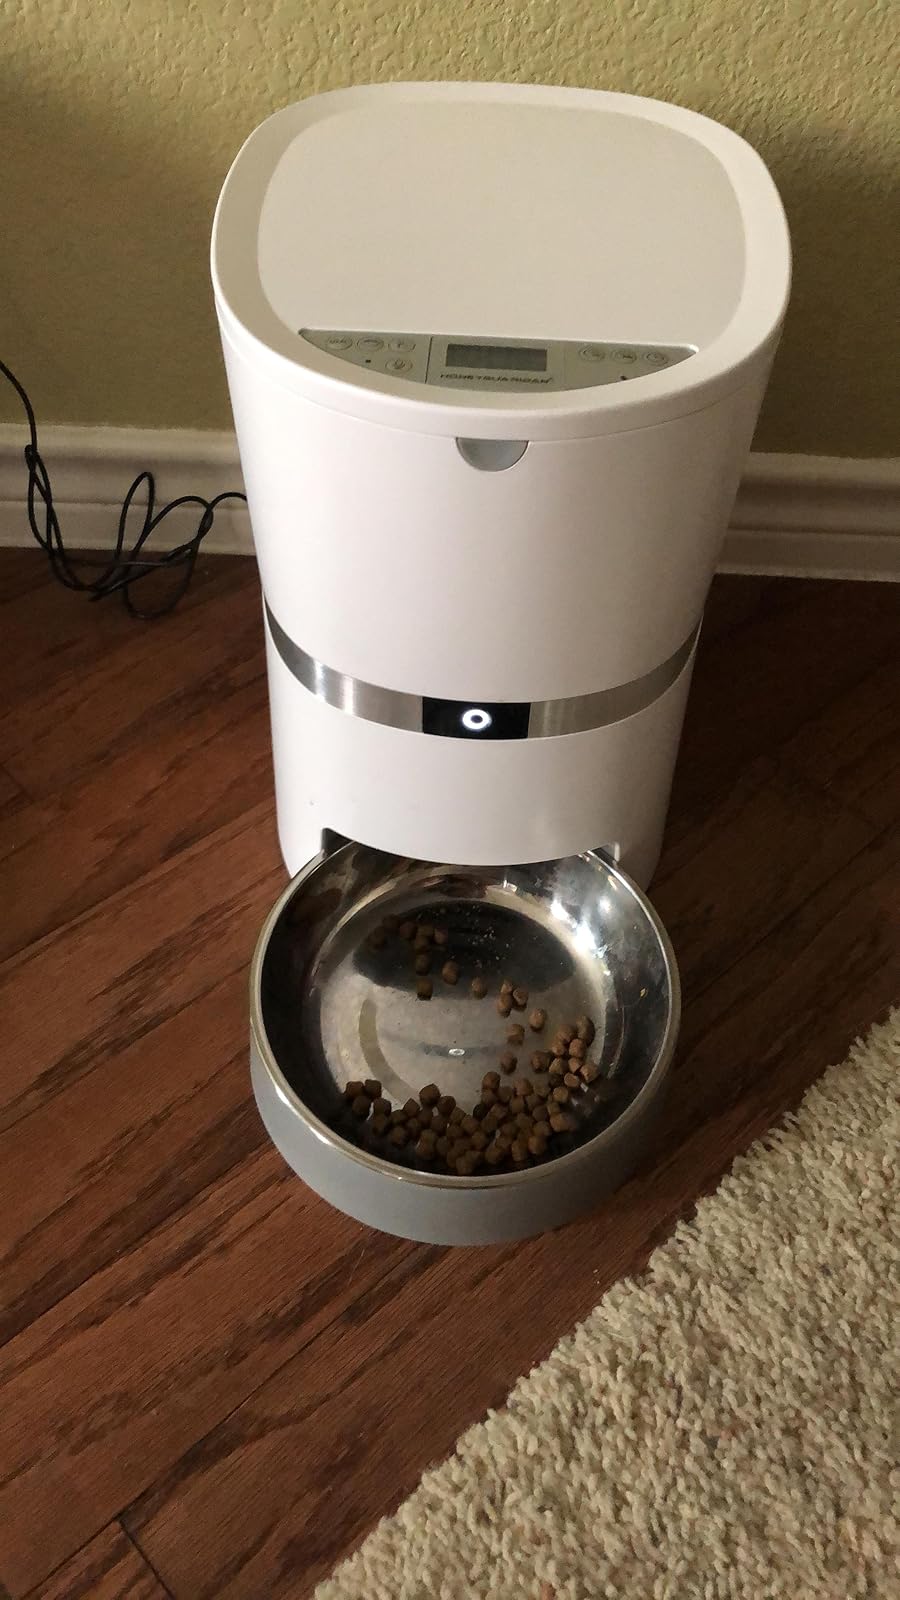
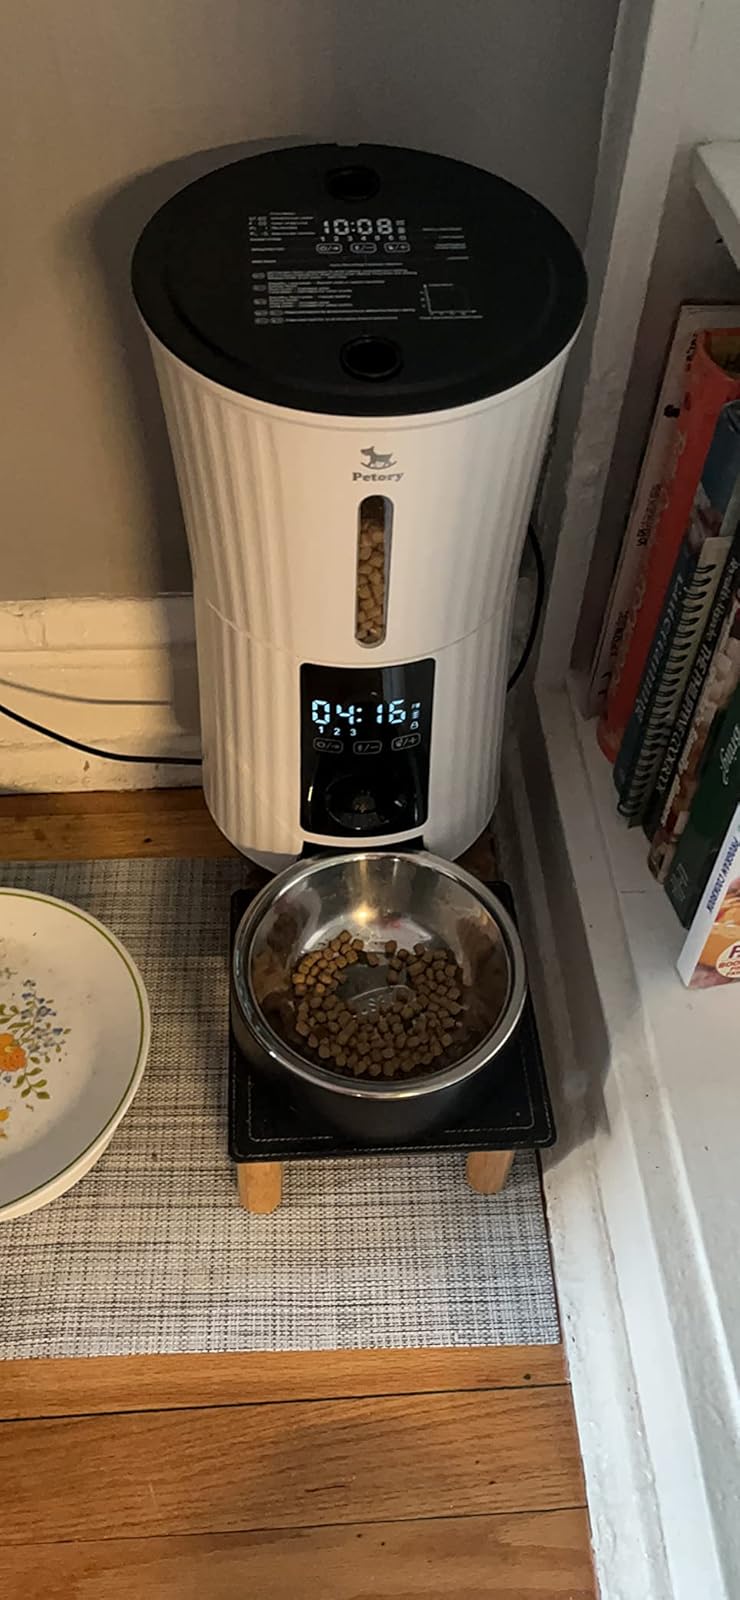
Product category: items_feeder
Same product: no